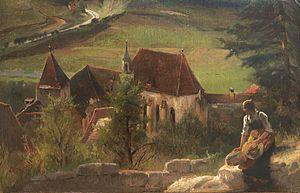
Karl Raupp, né le 2 mars 1837 à Darmstadt et mort le 14 juin 1918 à Munich, est un peintre allemand de l'école de Munich, spécialiste des paysages et de la peinture de genre.